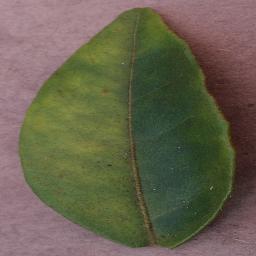
Label: Orange___Haunglongbing_(Citrus_greening)